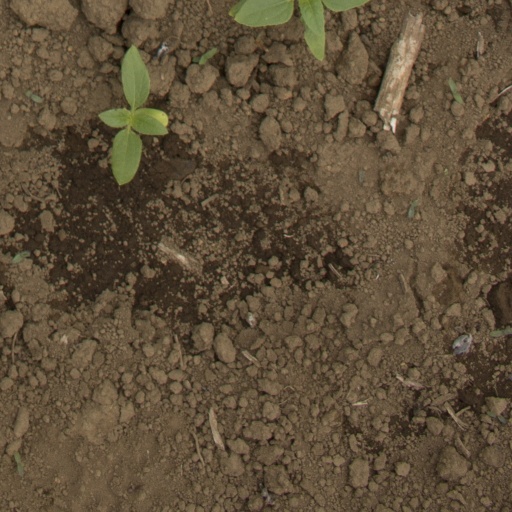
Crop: Jerusalem artichoke